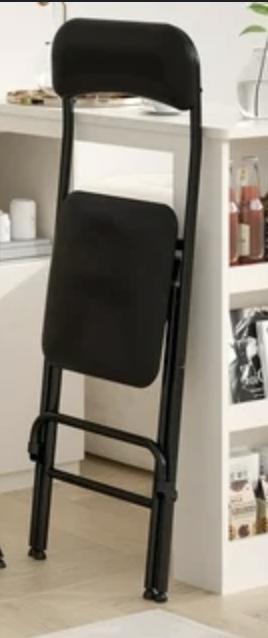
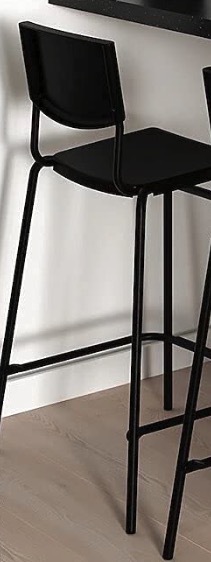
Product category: stool
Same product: no